Butia yatay

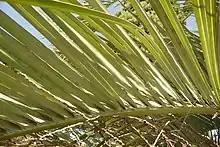
Leaves with pinnae arranged in a single plane per side of the leaf in Buenos Aires, Argentina.

There are 11 to 31 pinnate leaves arranged spirally around the crown of the trunk. The 40–130 cm long petiole of the leaf has margins armed in stiff teeth which may grow up to 4 cm in length, as well as fibres along the margins. The leaf has a rachis that is 163–200 cm in length. There are (57-)63-78 glaucous-coloured pinnae (leaflets) along this rachis, these pinnae are (58-)65–77 cm long and 2–3 cm wide in the middle of the leaf. The pinnae are inserted at a single plane on both sides of the rachis, such that each pair of pinnae form a 'V'-shape.